Buoyancy compensator (diving)

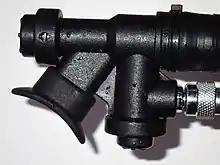
Typical power inflator valve head for buoyancy compensator

The buoyancy compensator must fit the diver comfortably and must stay securely in place without constraining the diver's freedom of movement. There is some conflict between allowing easy adjustment to fit a range of diver builds, and setting up the harness to optimum fit for a specific diver in a specific diving suit. This is a particular problem with jacket style BCs which are inherently less adjustable for fit than backplate harnesses, which are more adjustable, but may take more time to adjust.